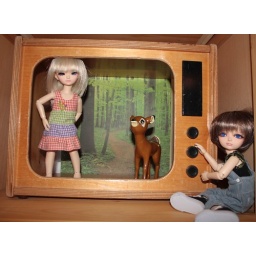
He's quite interested in this girl that is in the TV together with Bambi.